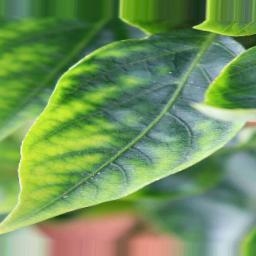
Label: mites_and_trips